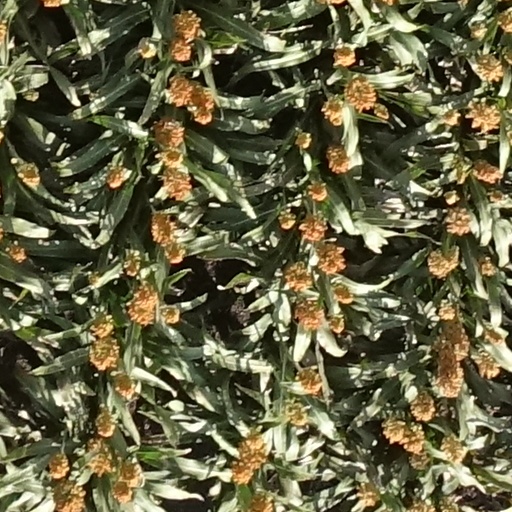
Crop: sorghum